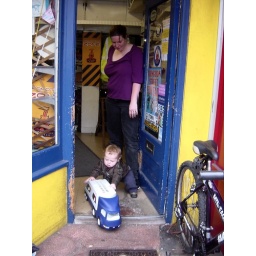
Benjamin pushes his new car transporter out of the shop by himself, but gets caught up on the door sill.